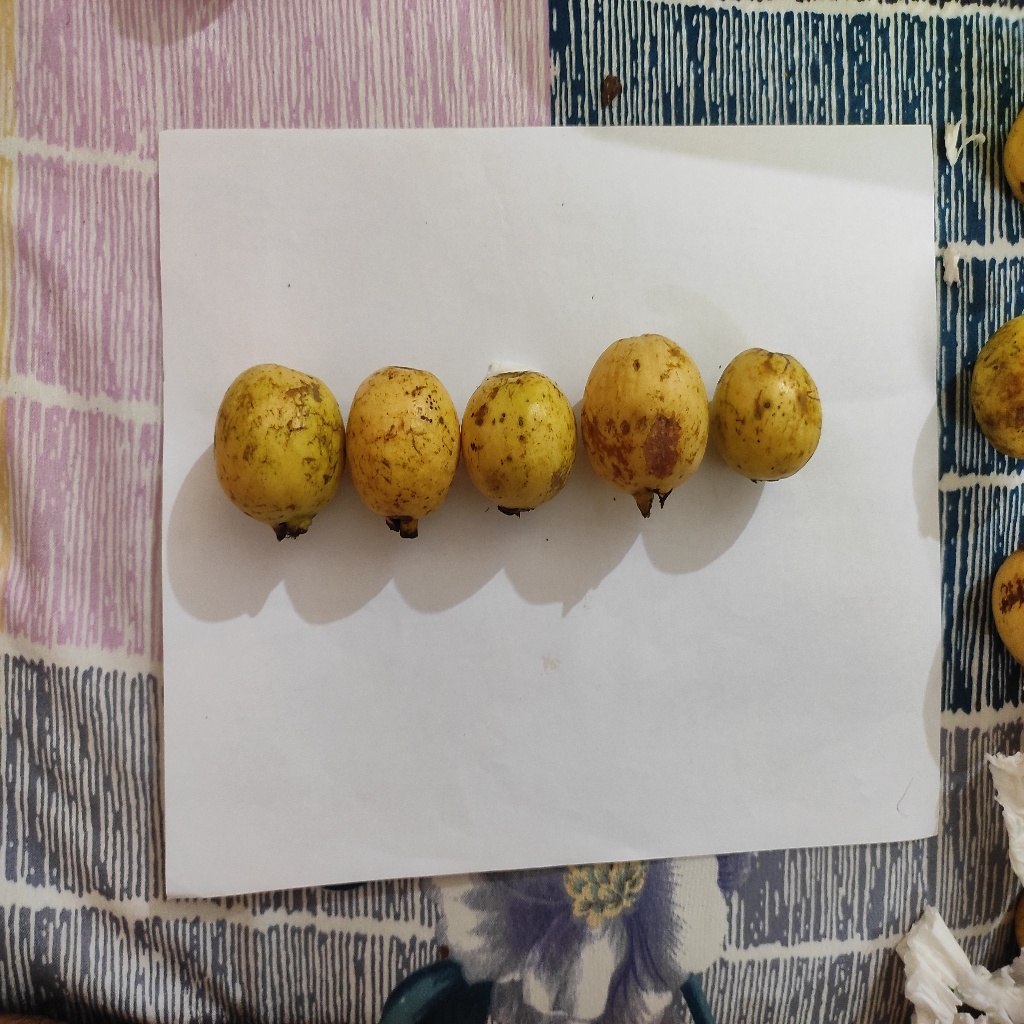
Crop: guava
Quality class: Class_B